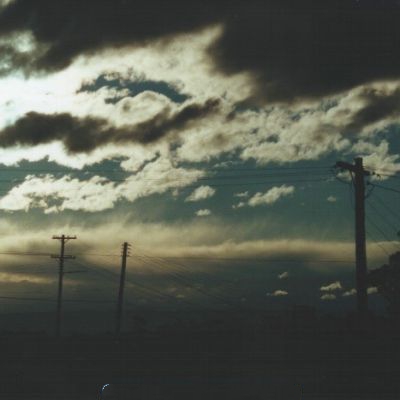
Cloud type: Stratocumulus (Sc)